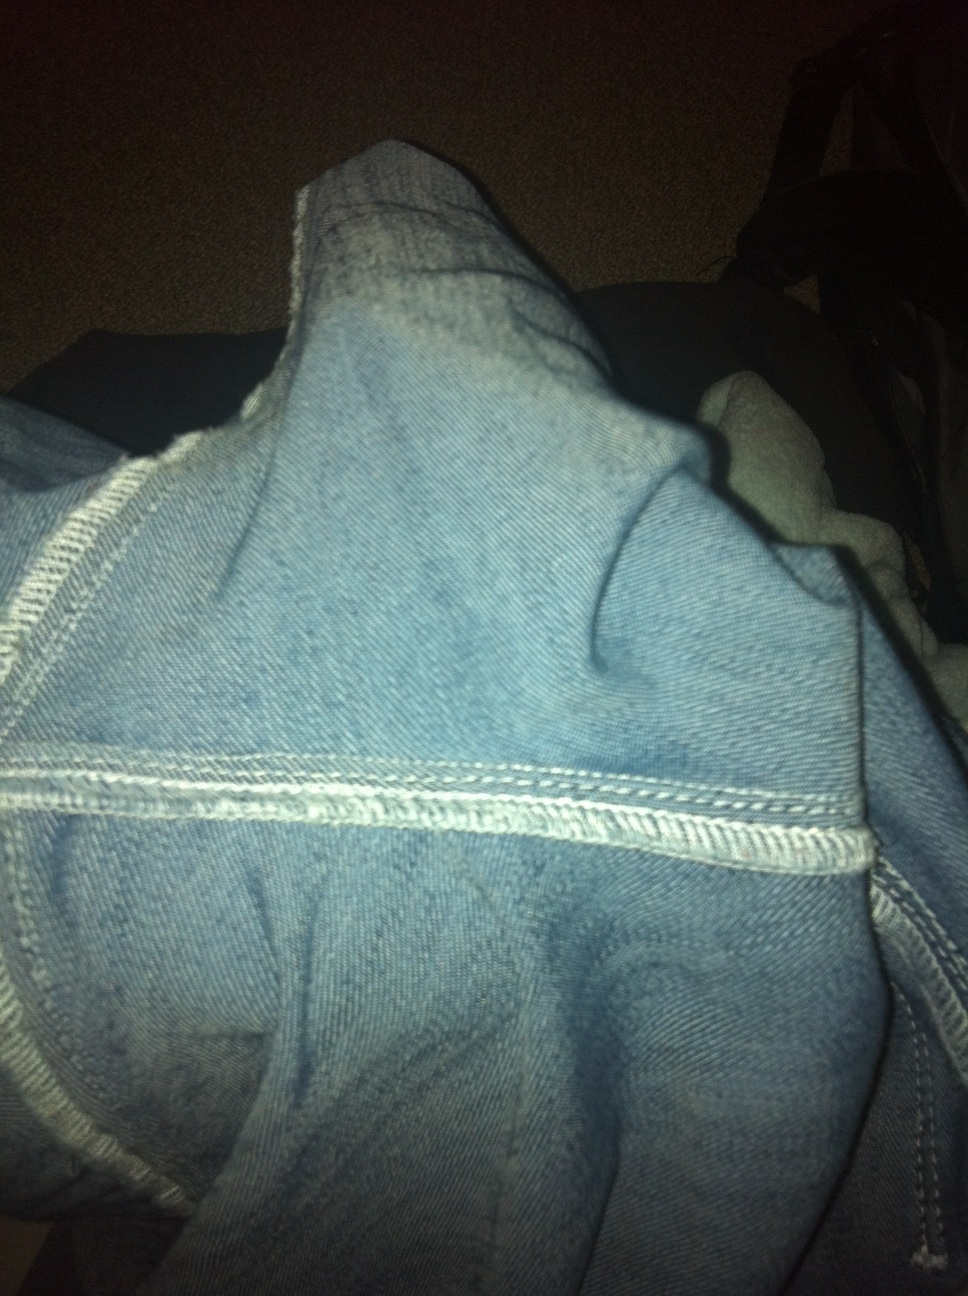Question: Do these jeans appear to have blood stains on them?
Answer: no